North Carolina

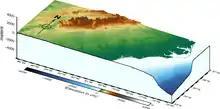
3D Topographical Map of North Carolina

In the first half of the 20th century, many African Americans left the state to go North for better opportunities, in the Great Migration. Their departure changed the demographic characteristics of many areas.